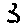
Label: 3